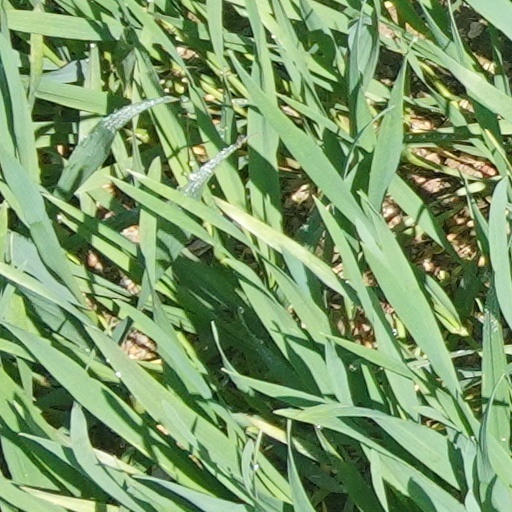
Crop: wheat